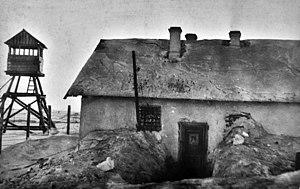
Le Vorkoutlag est un complexe de camps du Goulag situé près de la ville minière de Vorkouta.